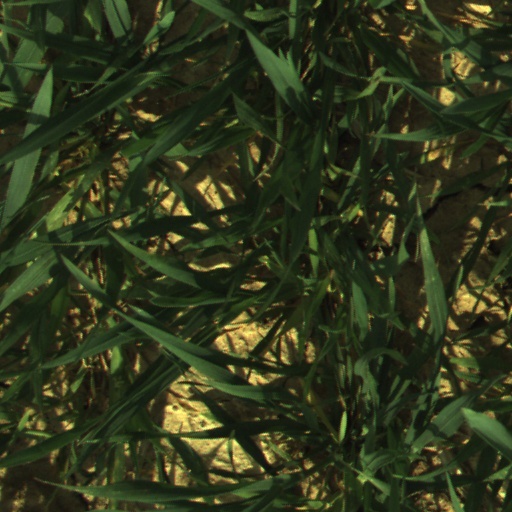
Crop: wheat